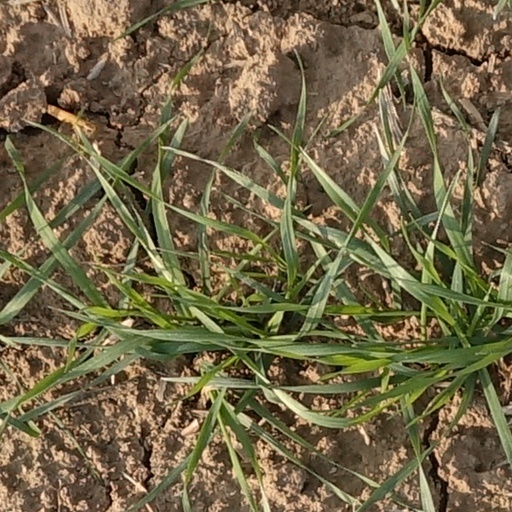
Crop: wheat